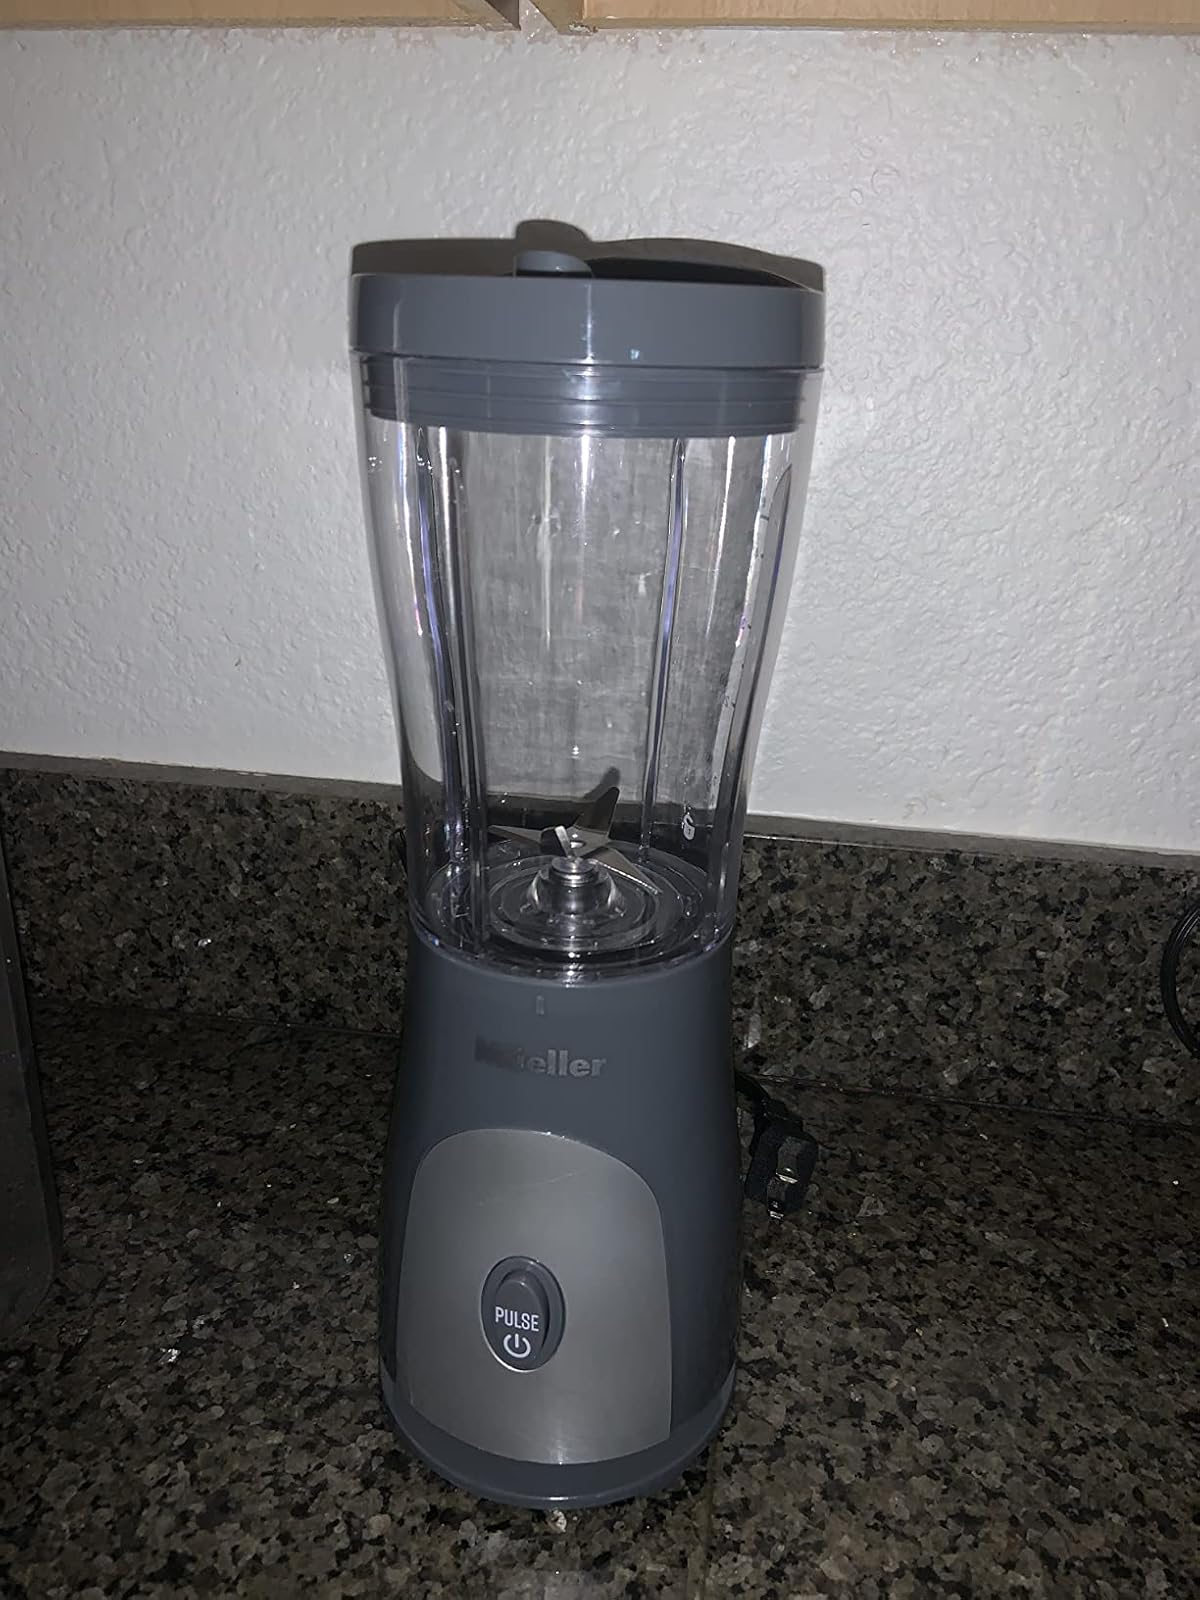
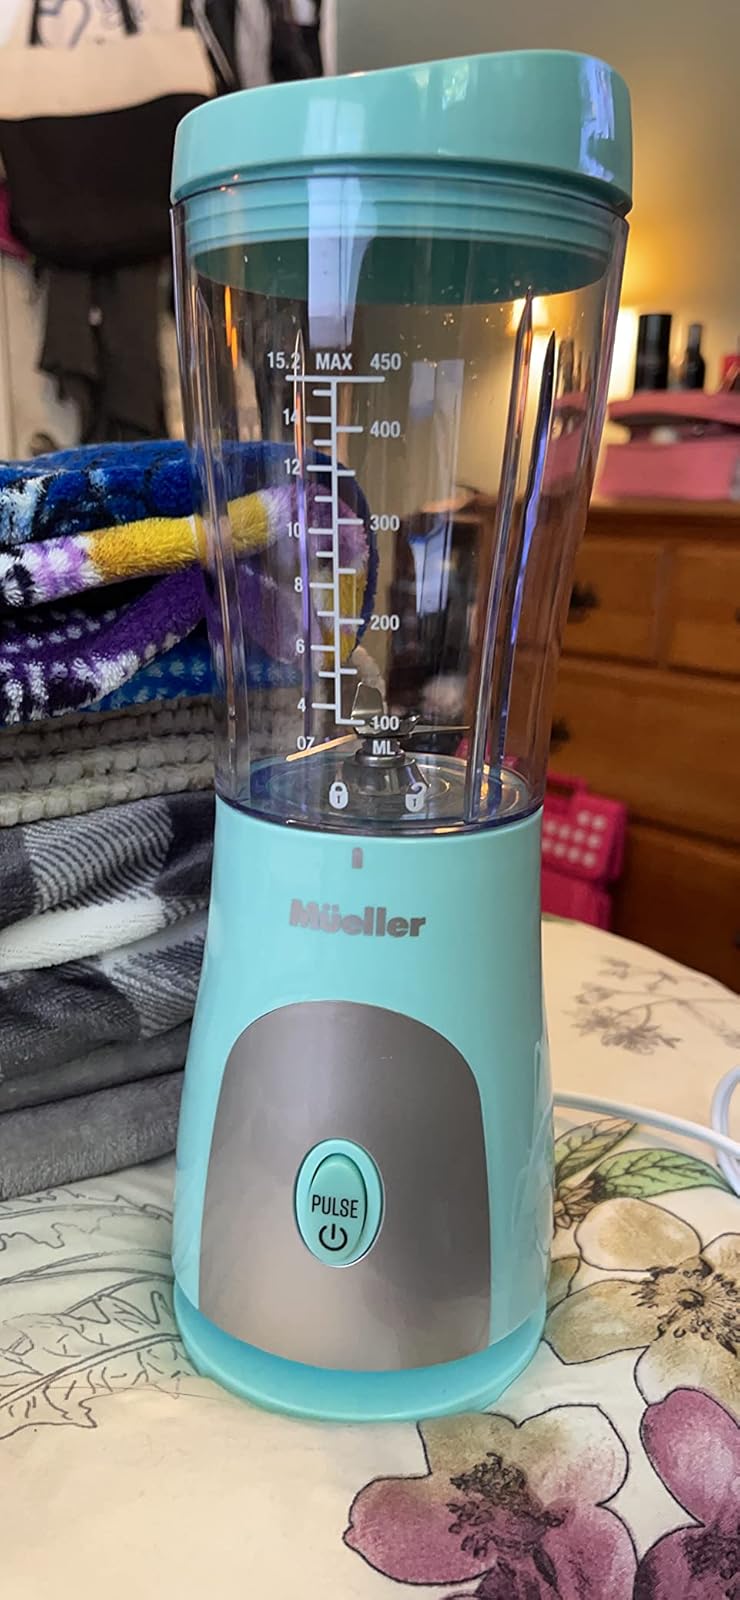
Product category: items_blender
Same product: no